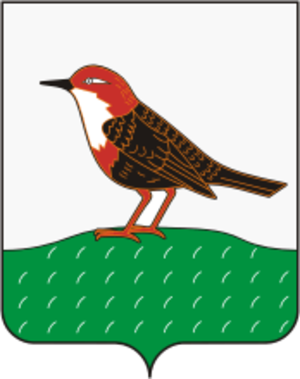
Birsk est une ville de la République de Bachkirie, en Russie, et le centre administratif du raïon Birski. Sa population s’élevait à 46 362 en 2019.